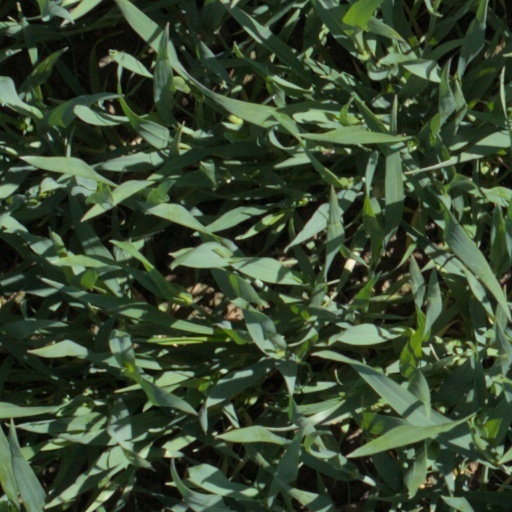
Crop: wheat